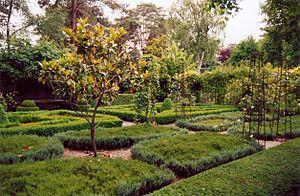
Ingrannes est une commune française située dans le département du Loiret, en région Centre-Val de Loire.